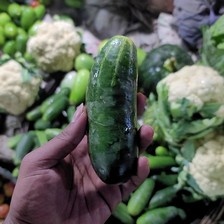
Label: cucumber